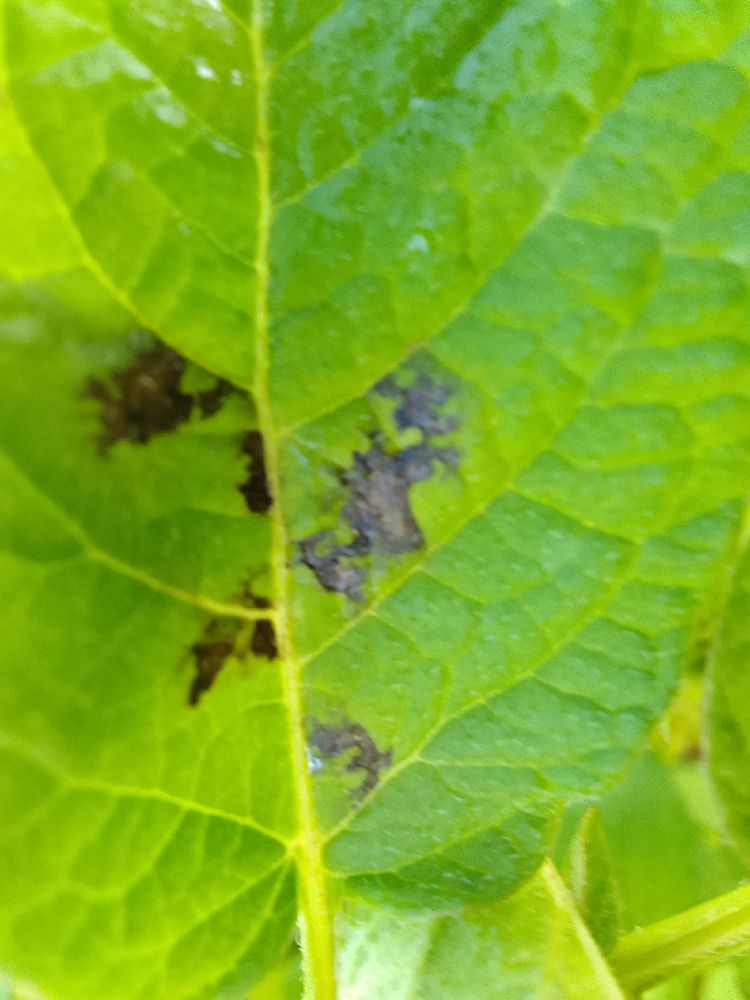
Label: Early blight